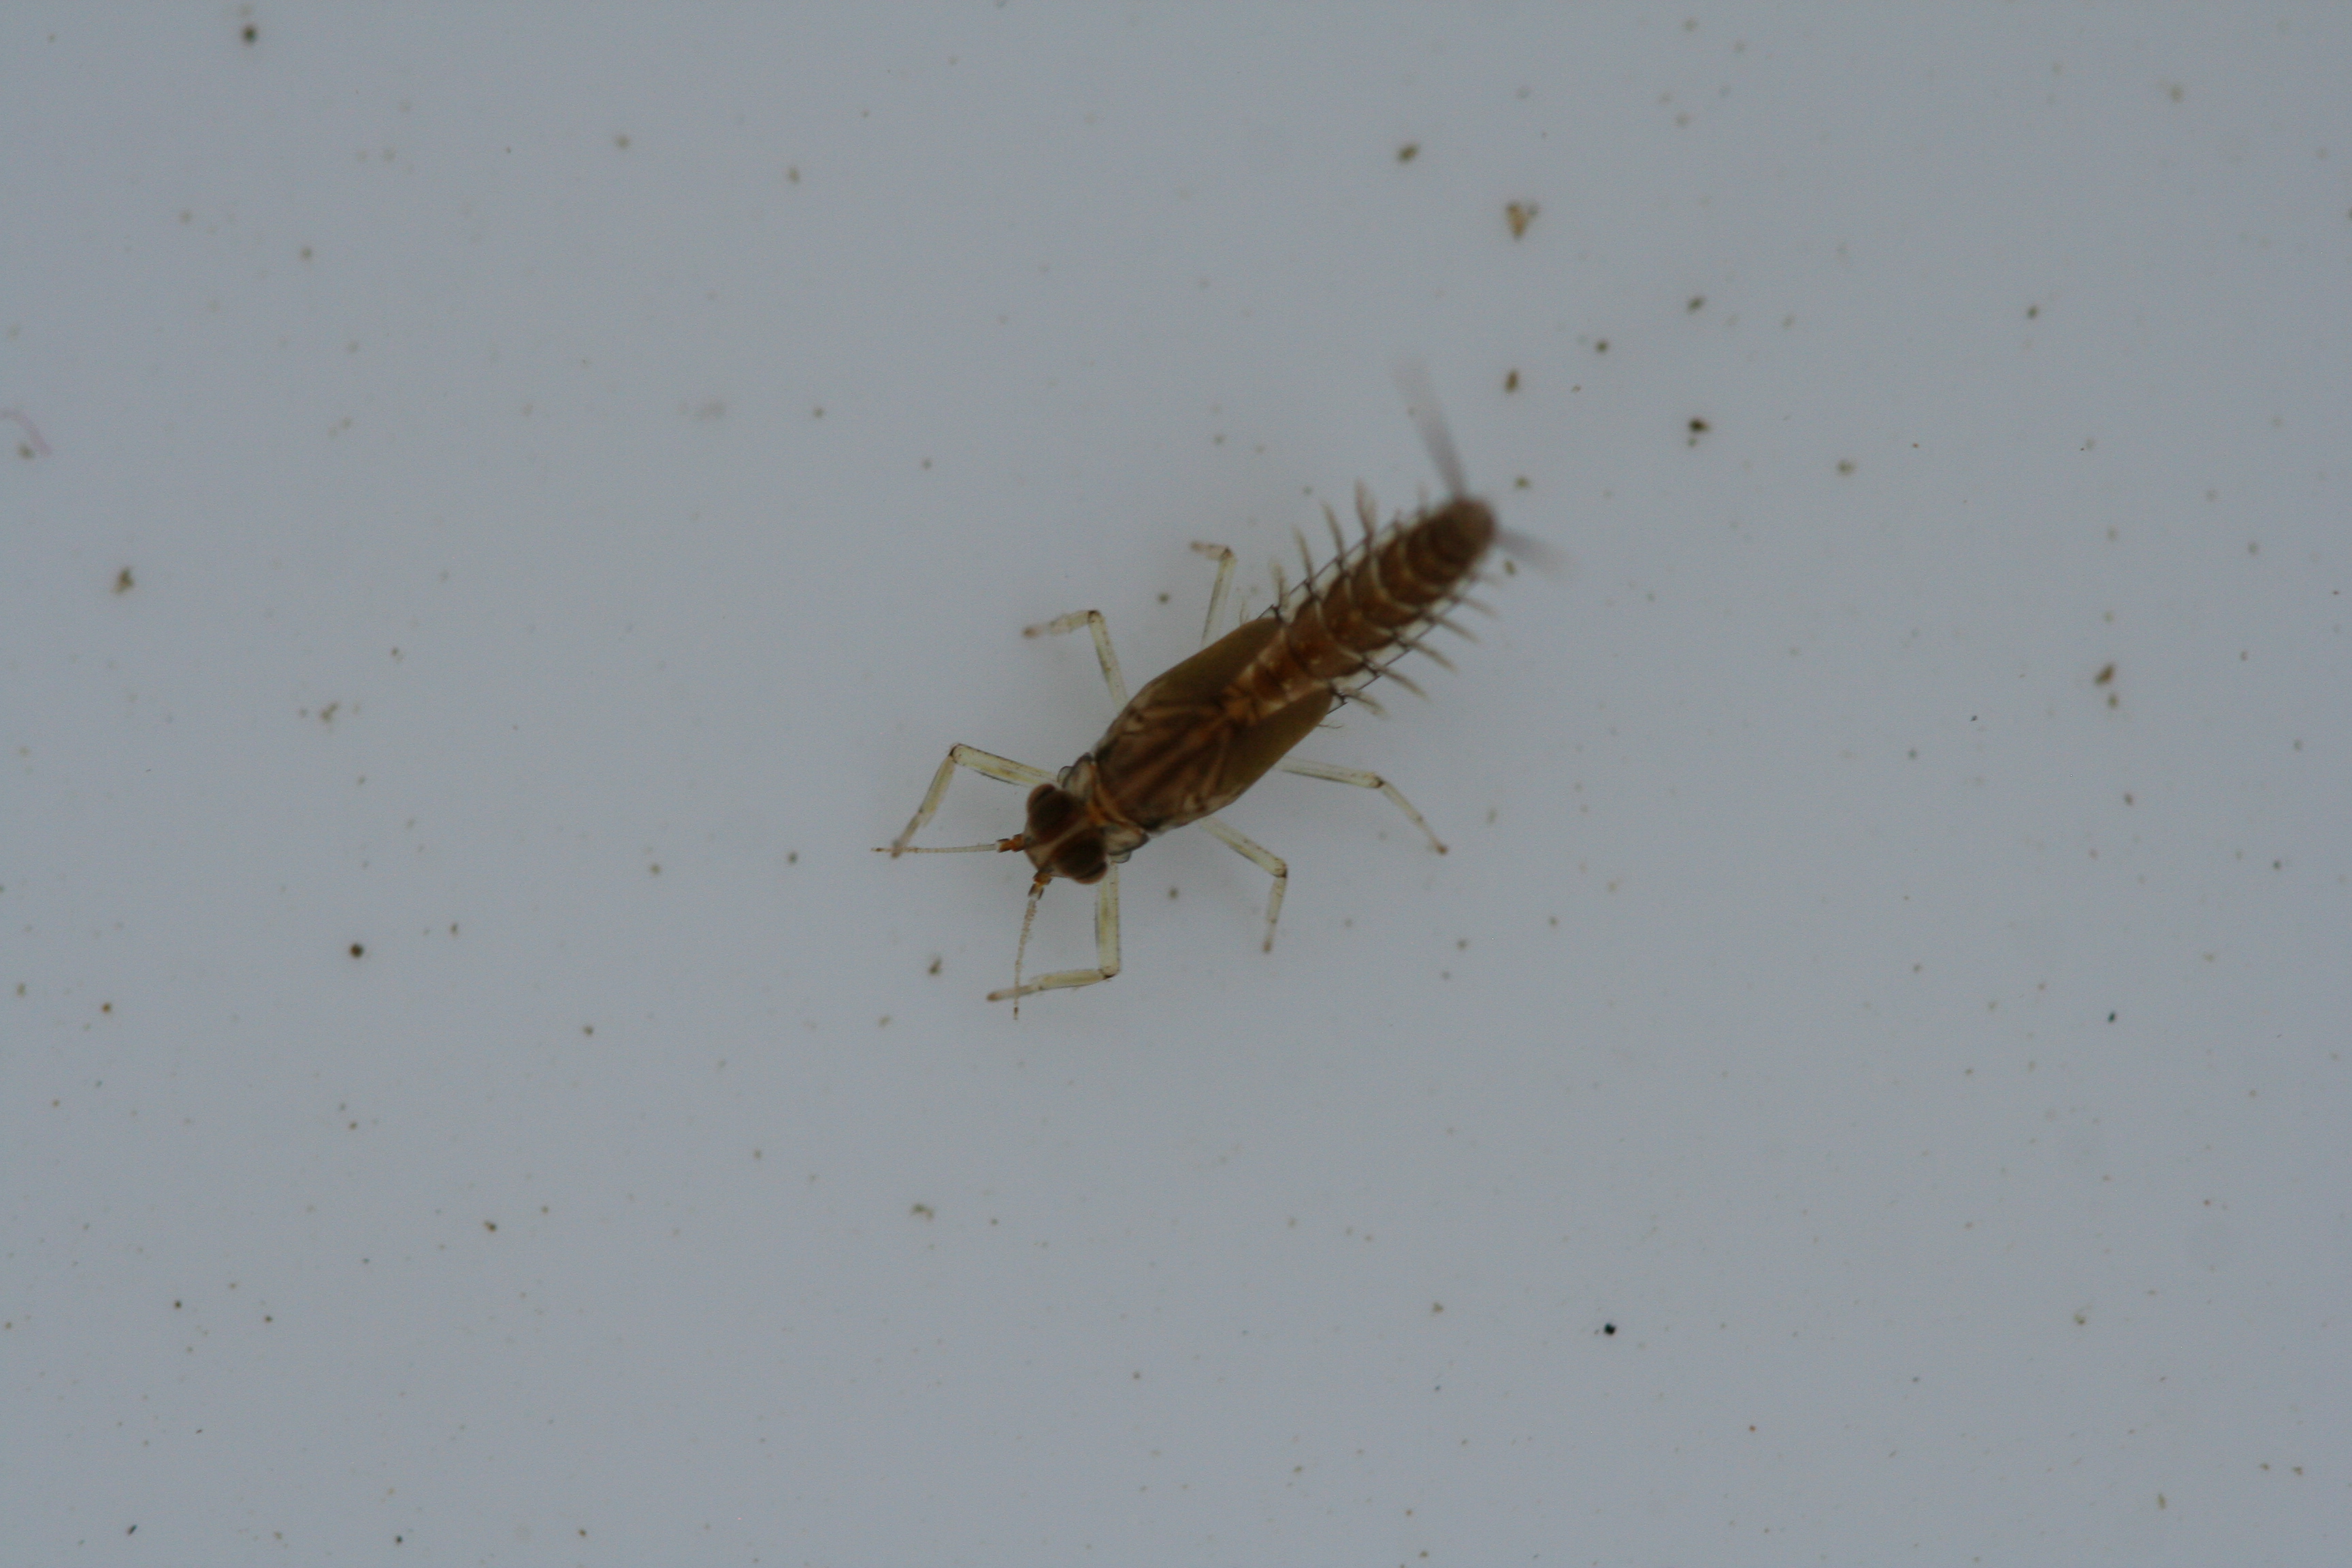
Macroinvertebrate group: minnow_mayflies